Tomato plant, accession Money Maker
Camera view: tilt-top (135 deg); turntable rotation: 300 degrees
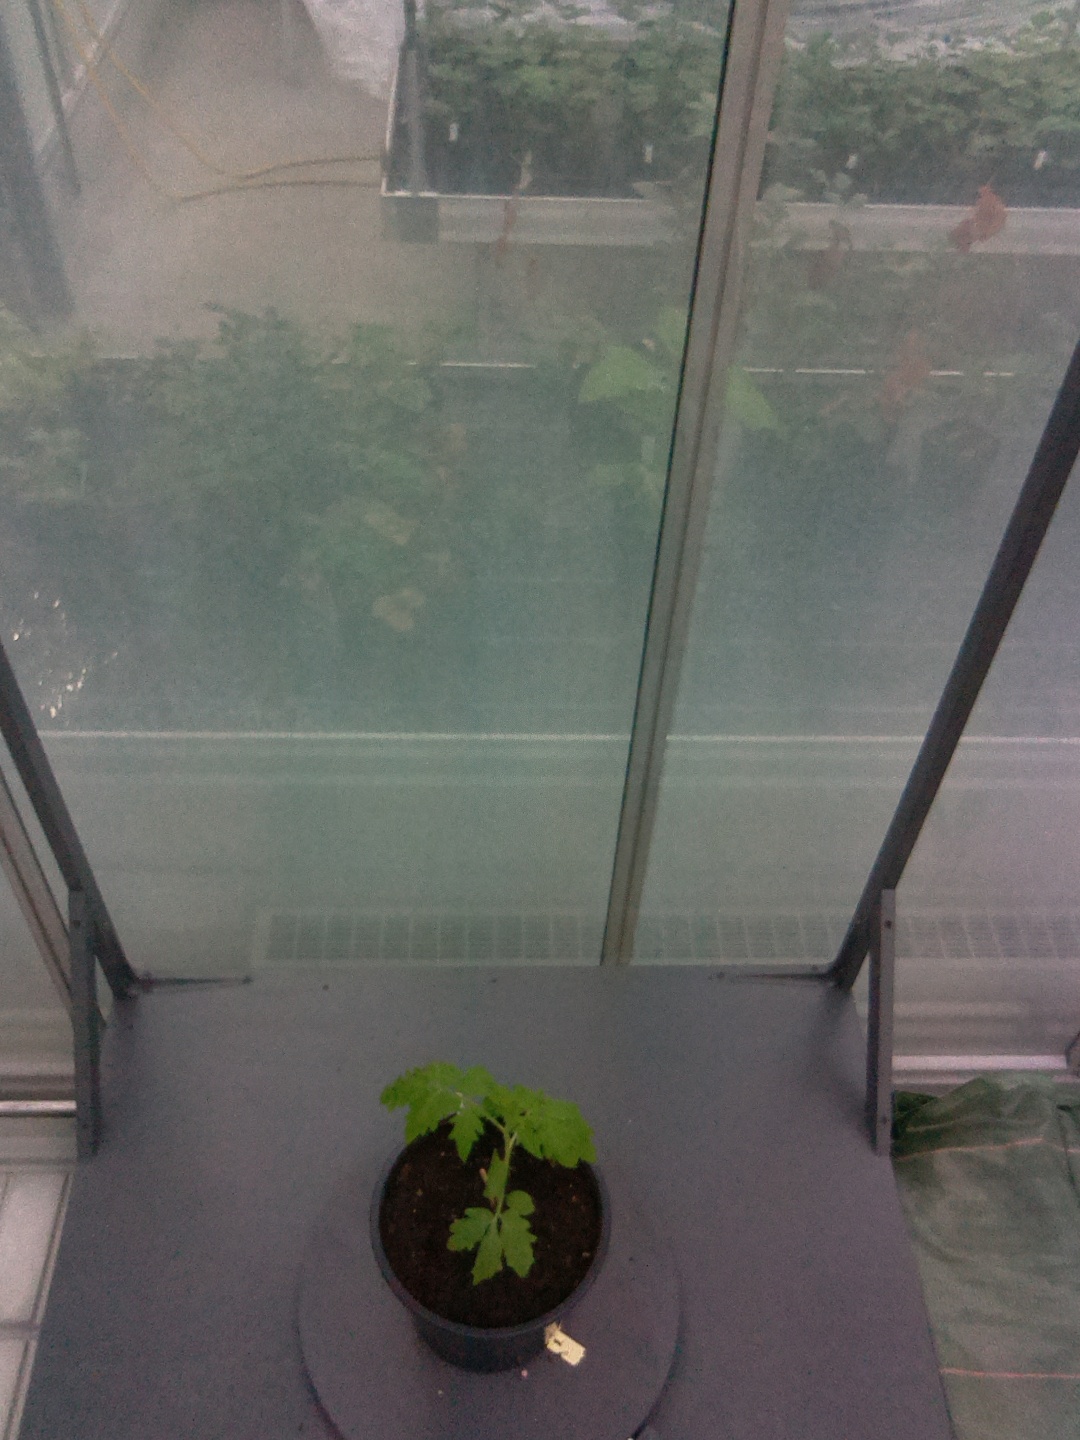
BBCH growth stage 13: 6 of true leaves visible